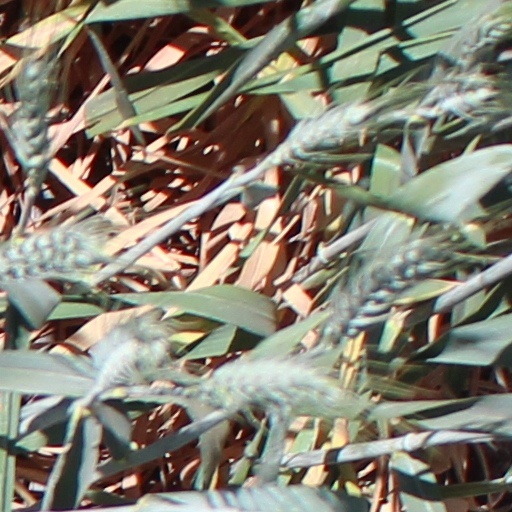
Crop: wheat